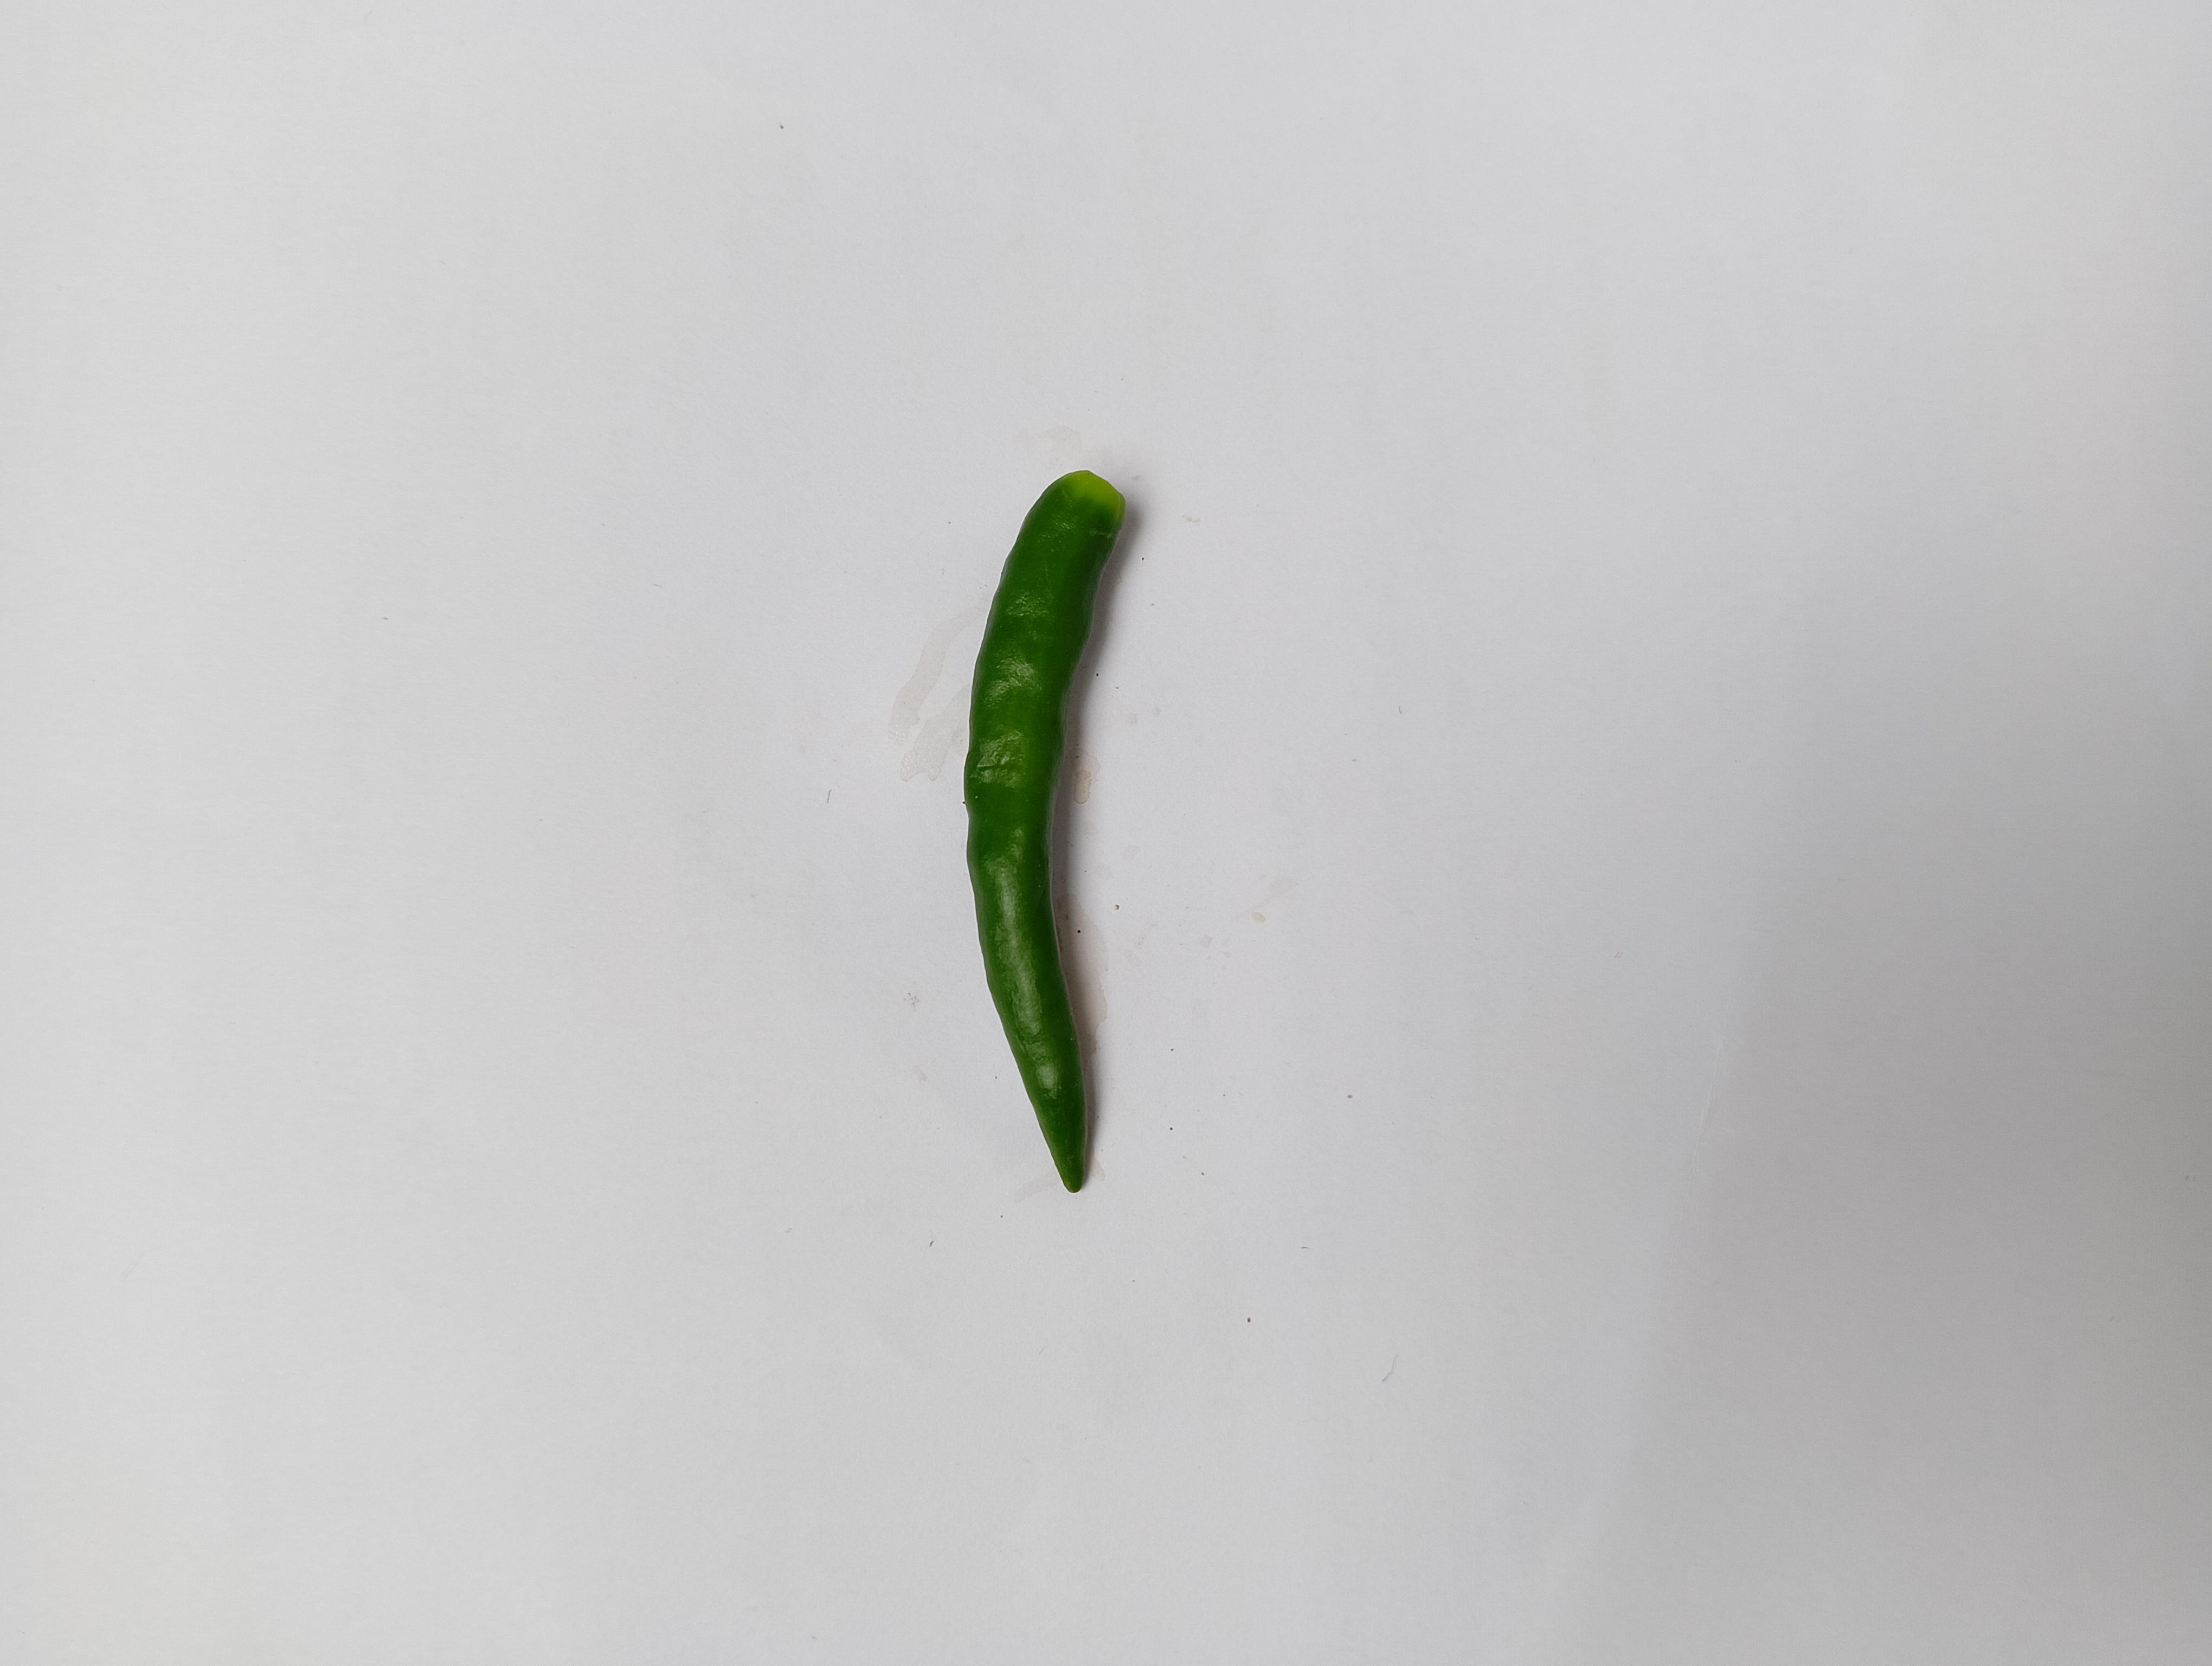
Label: Green Chili